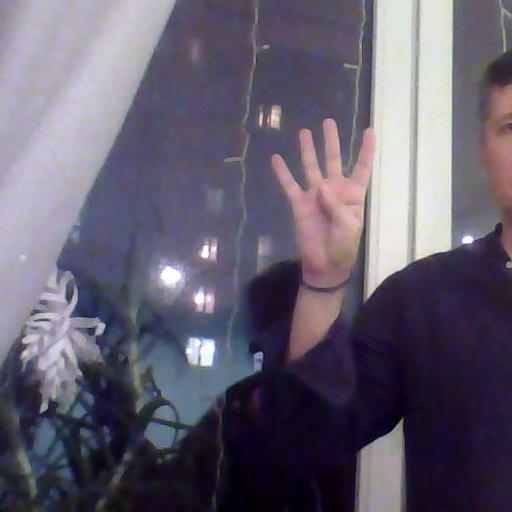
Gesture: four